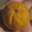
Label: orange